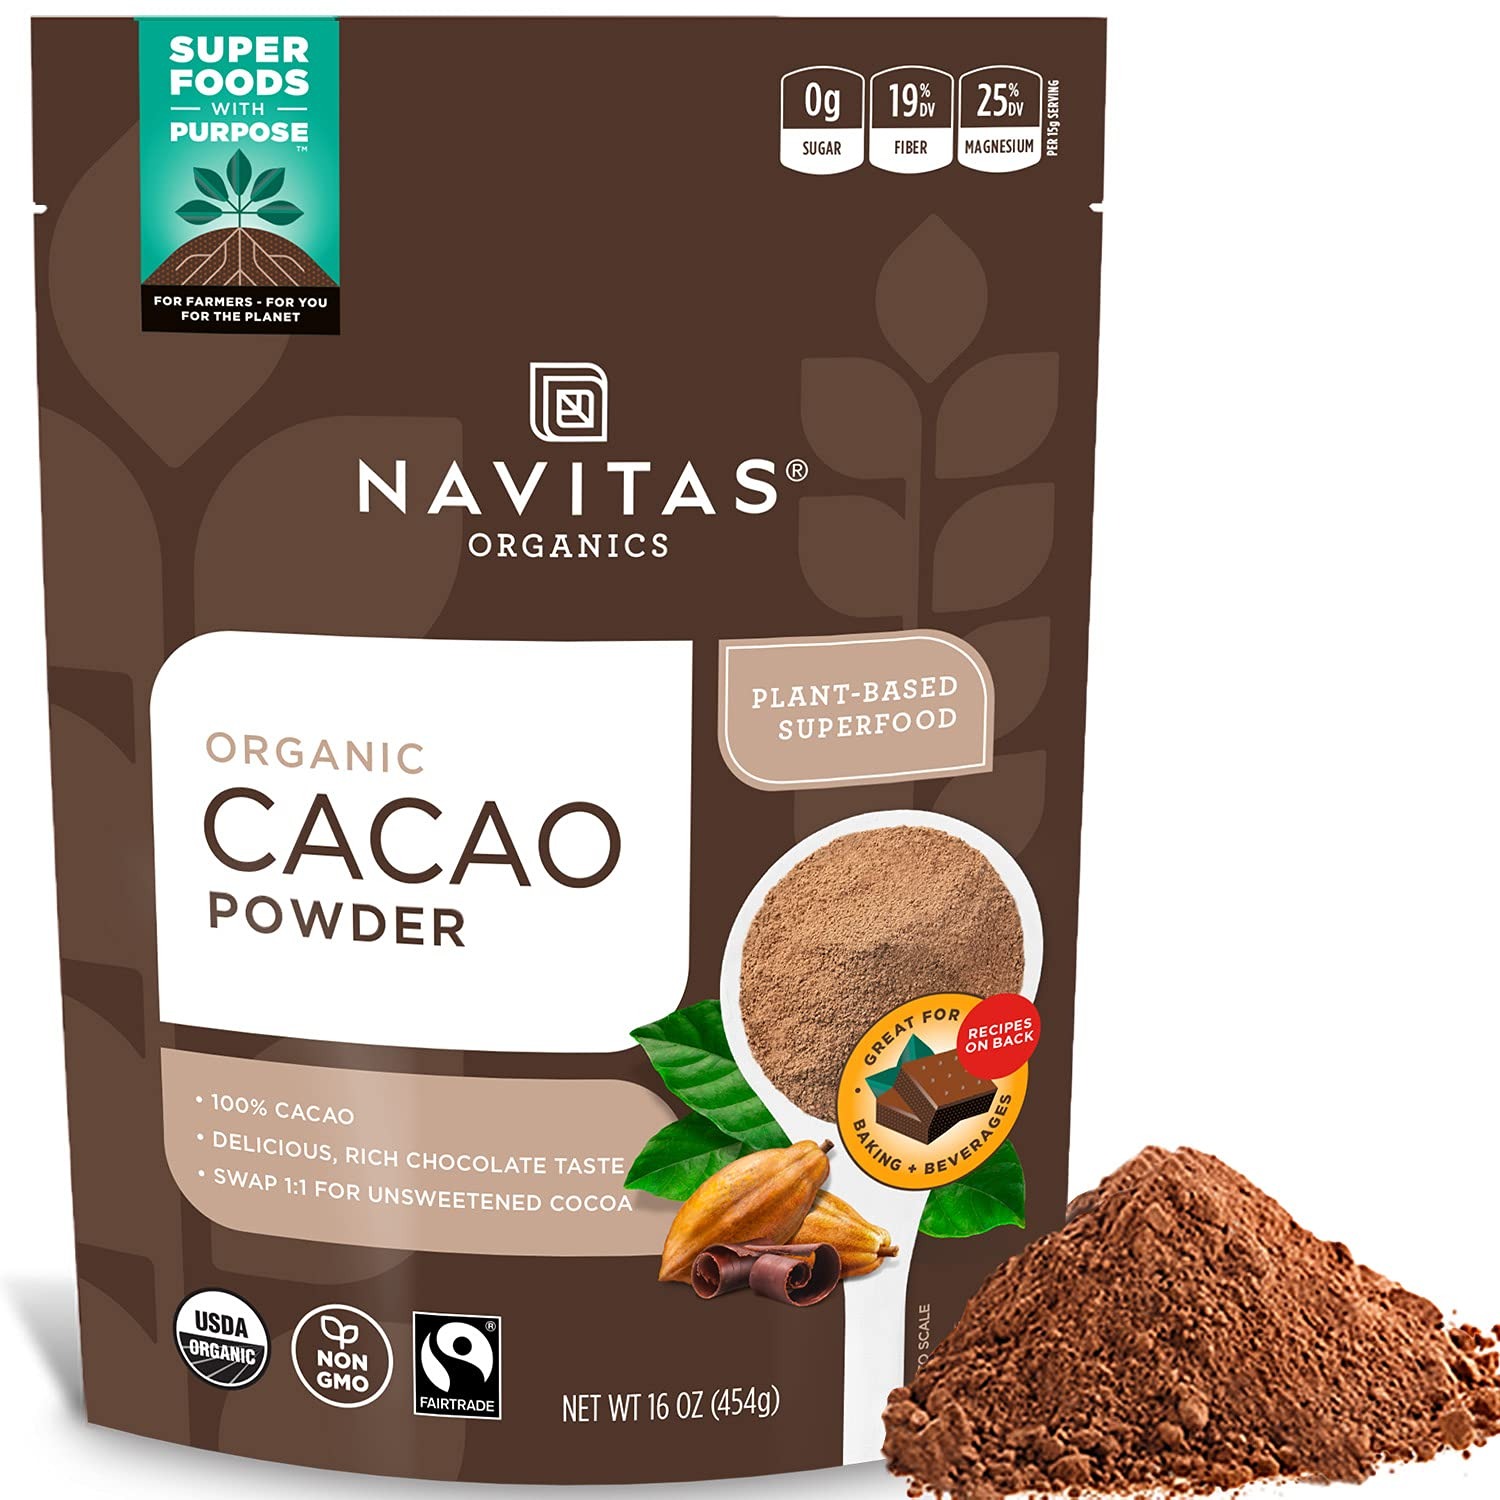
Item Name: Navitas Organics Cacao Powder, Bags, 30 Servings, 1 Pound (Pack of 1), 16 Ounce
Bullet Point 1: Cacao: The Ancient Maya Feel-Good Food! Navitas Organics Cacao Powder is made from low-temperature dried and cold-pressed organic, Fair Trade certified cacao beans.
Bullet Point 2: A nutritious alternative to conventional “cocoa”: Navitas Organics Cacao Powder provides 25% DV magnesium, 10% DV iron and 18% DV fiber per serving.
Bullet Point 3: Excellent source of antioxidants, including flavanols.
Bullet Point 4: Substitute 1:1 for unsweetened cocoa powder. Perfect for smoothies, shakes, oatmeal, raw treats and your favorite baked goods.
Bullet Point 5: USDA Organic, Fair Trade, Non-GMO, Kosher, vegan, gluten-free, 30 Servings.
Value: 16.0
Unit: Ounce

Price: 22.32